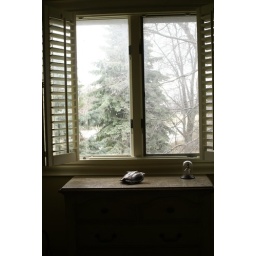
one of 2 windows in master bedroom